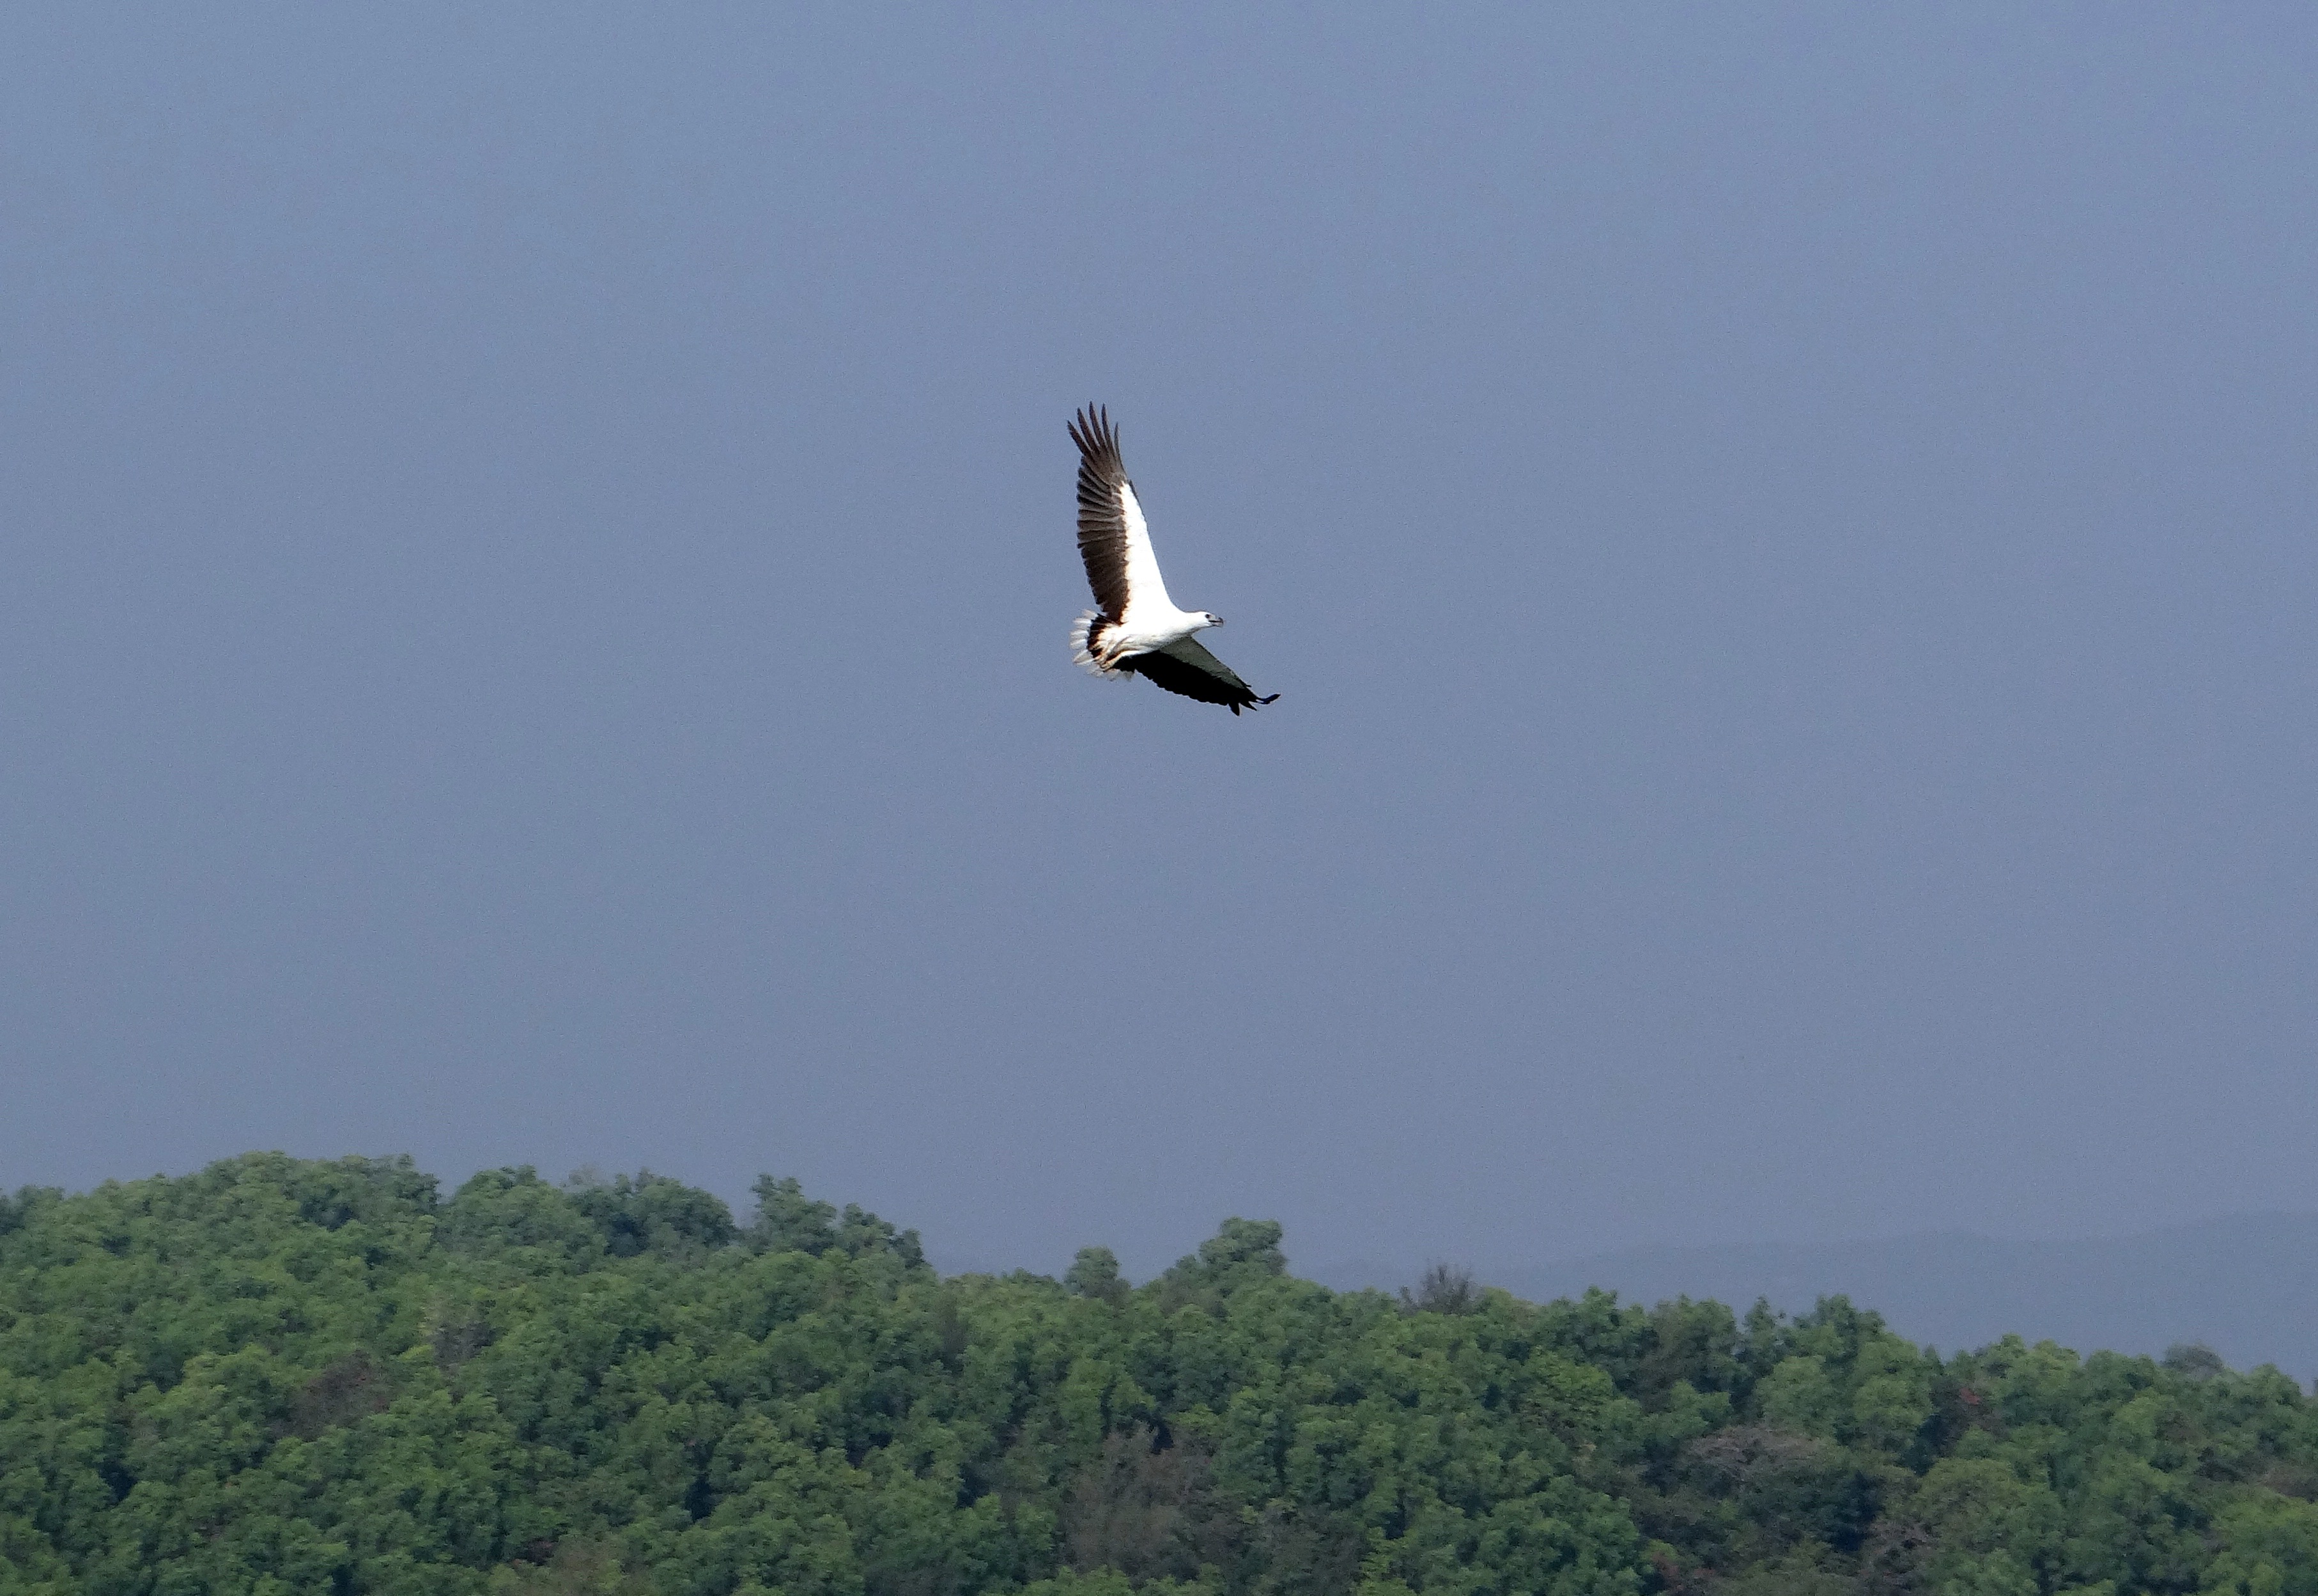
bird, wing, flying, flight, eagle, soaring, raptor, stork, bird of prey, india, karnataka, atmosphere of earth, ciconiiformes, accipitridae, gangavali, white bellied sea eagle, haliaeetus leucogaster, white breasted sea eagle